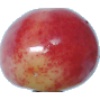
Label: cherry_rainier